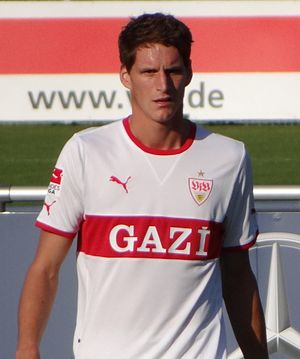
Benedikt Röcker
Benedikt Röcker (2011)
Benedikt Röcker er en professionel fodboldspiller fra Tyskland, der spiller for den tyske klub SV Wehen Wiesbaden i den tyske 2. Bundesliga.